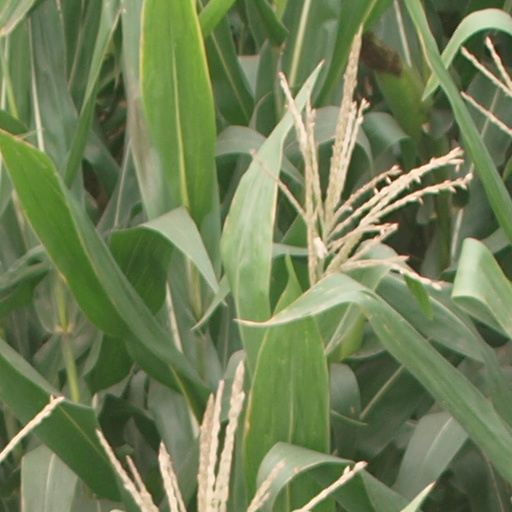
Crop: maize; corn